Sunbeam Tiger

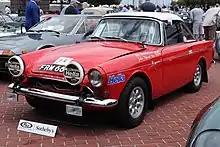
Tiger works rally car, built by the Rootes Competition Department. This car competed in the 1966 Monte Carlo Rally, driven by Andrew Cowan and Brian Coyle.

Rootes entered the Tiger in European rallies, taking first, second and third places in the 1964 Geneva Rally. Two Tigers took part in the 1965 Monte Carlo Rally, one finishing fourth overall, the highest placing by a front-engined rear-wheel drive car, and the other eleventh. After finally having sorted out the engine overheating problem by fitting a forward-facing air scoop to the bonnet, Rootes entered three Tigers in the 1965 Alpine Rally, one of which crossed the finishing line as outright winner. Scrutineers later disqualified the car however, because it had been fitted with undersized cylinder head valves. By the end of the 1966 Acropolis Rally though, it had become clear that low-slung sports cars such as the Tiger were unsuited to the increasingly rough-terrain rally stages, and the car was withdrawn from competition soon after. In the words of Ian Hall, who drove the Tiger in the Acropolis Rally, "I felt that the Tiger had just had it – it was an out of date leviathan".